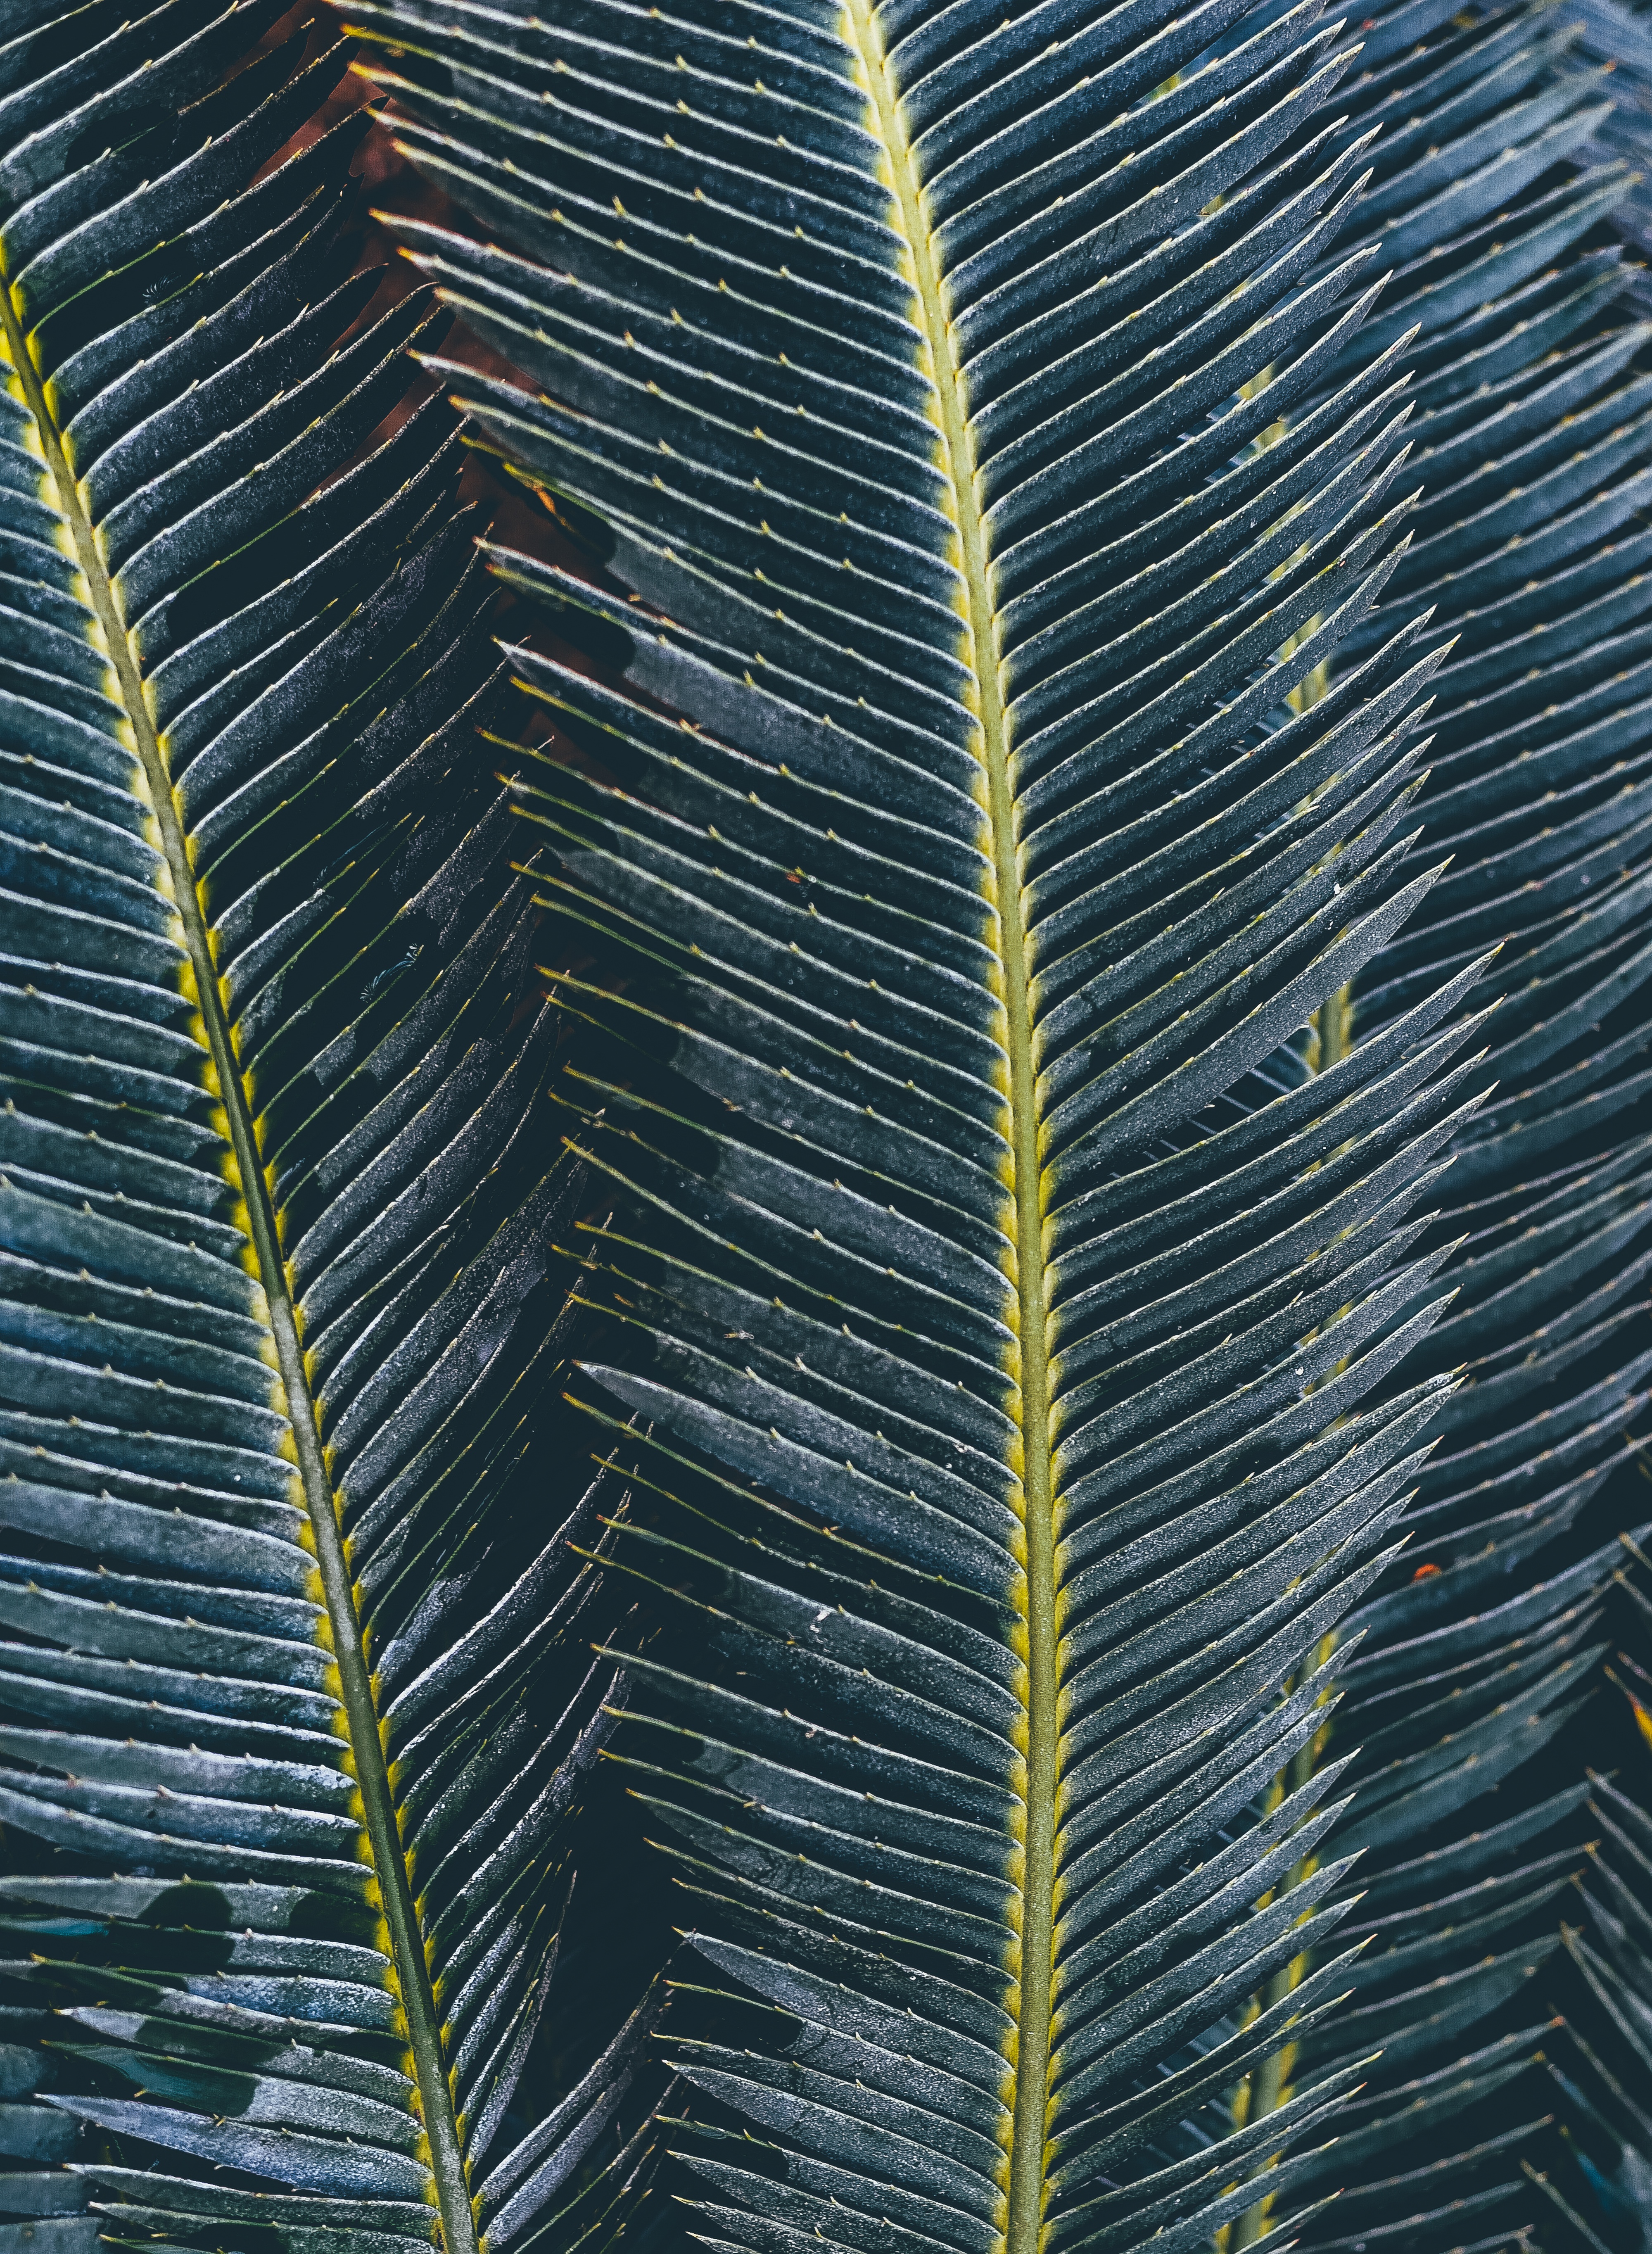
tree, wing, plant, sunlight, leaf, skyscraper, pattern, line, green, reflection, blue, symmetry, arecales